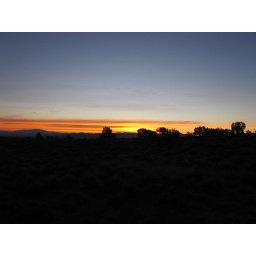
red sky in the desert